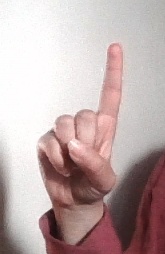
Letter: bb